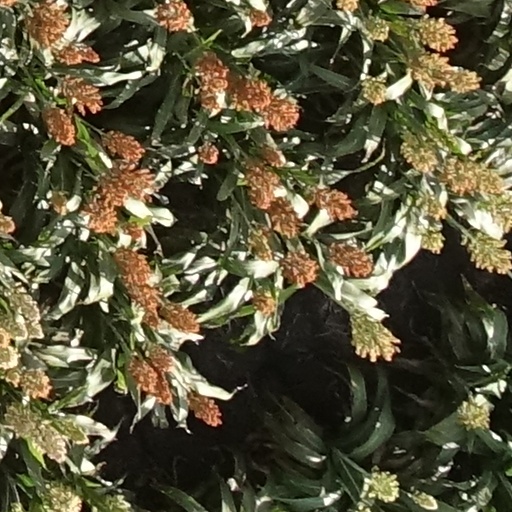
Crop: sorghum